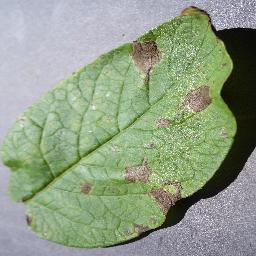
Etiqueta: Tizon_Temprano